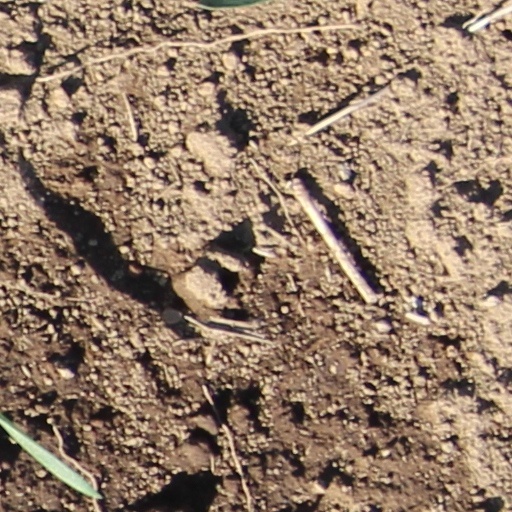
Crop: wheat